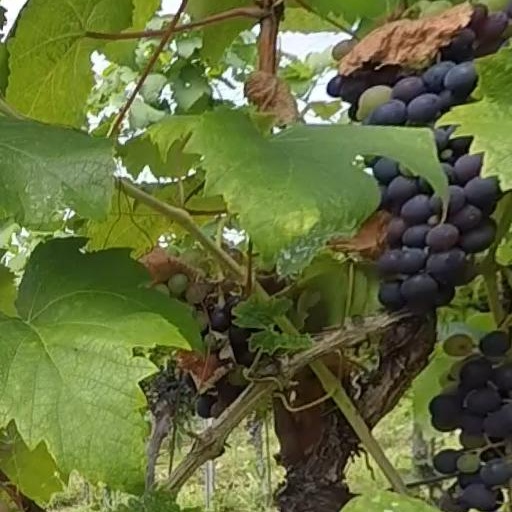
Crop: grape